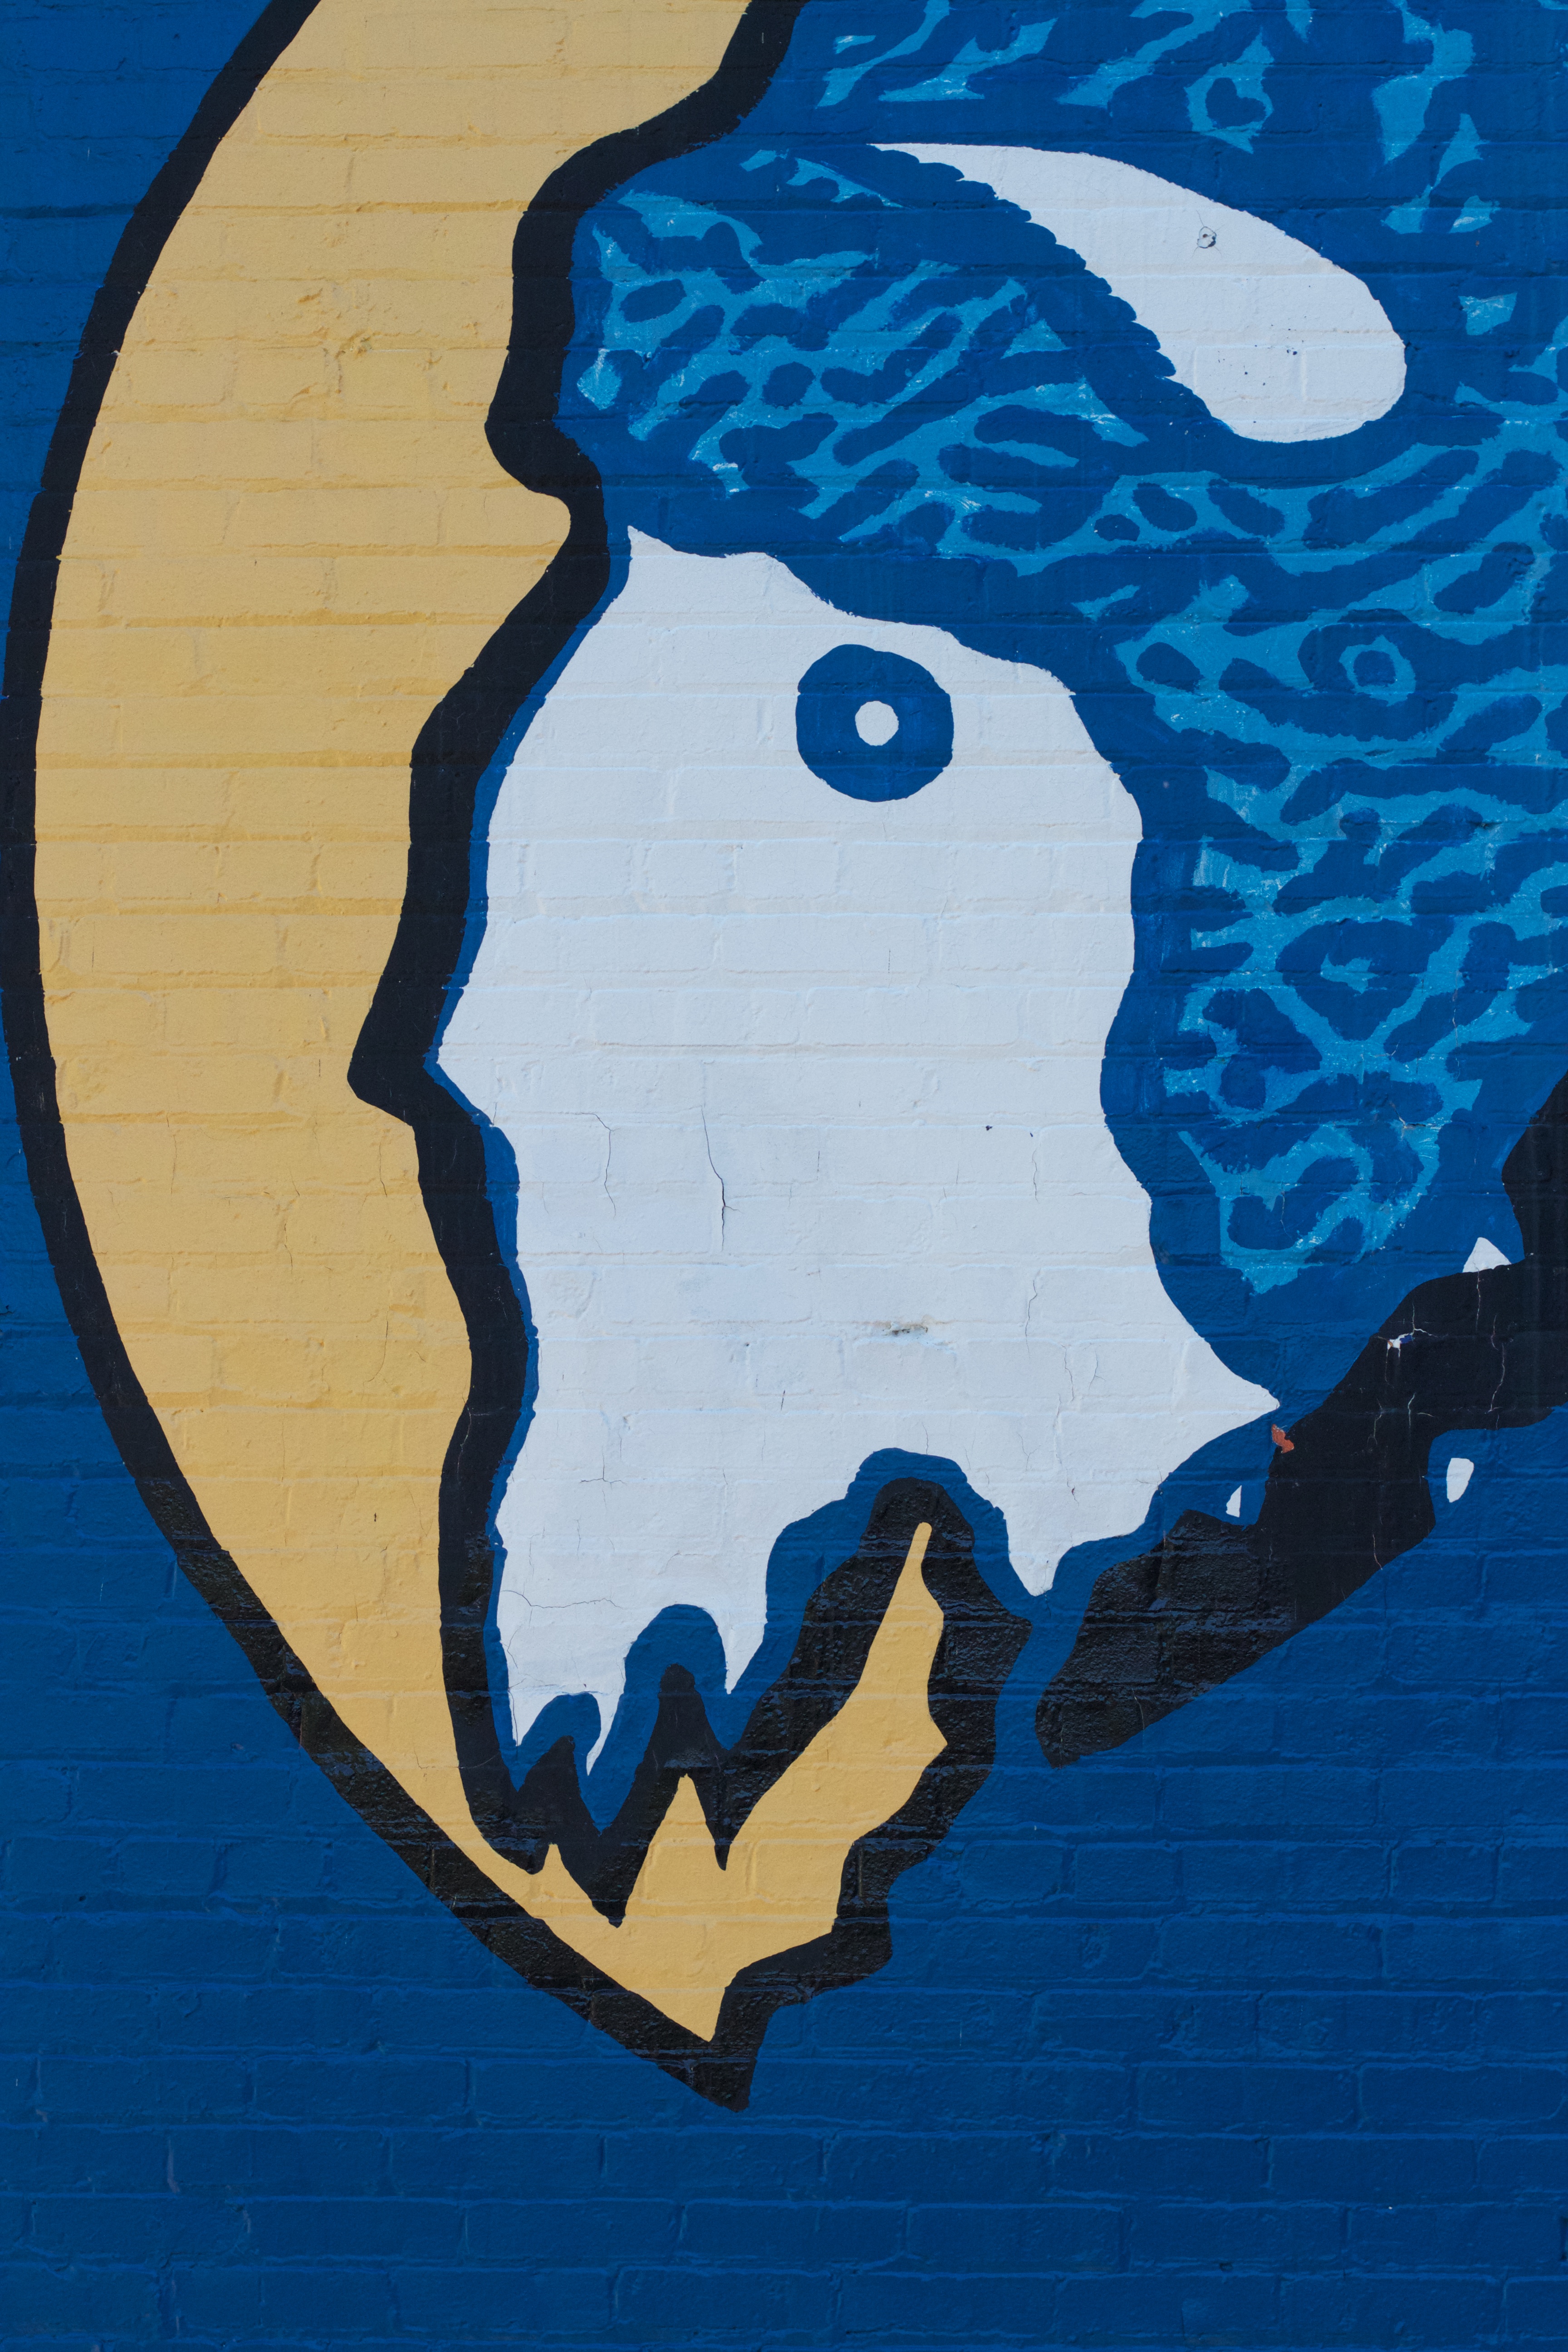
wing, reflection, blue, art, illustration, poster, raildog